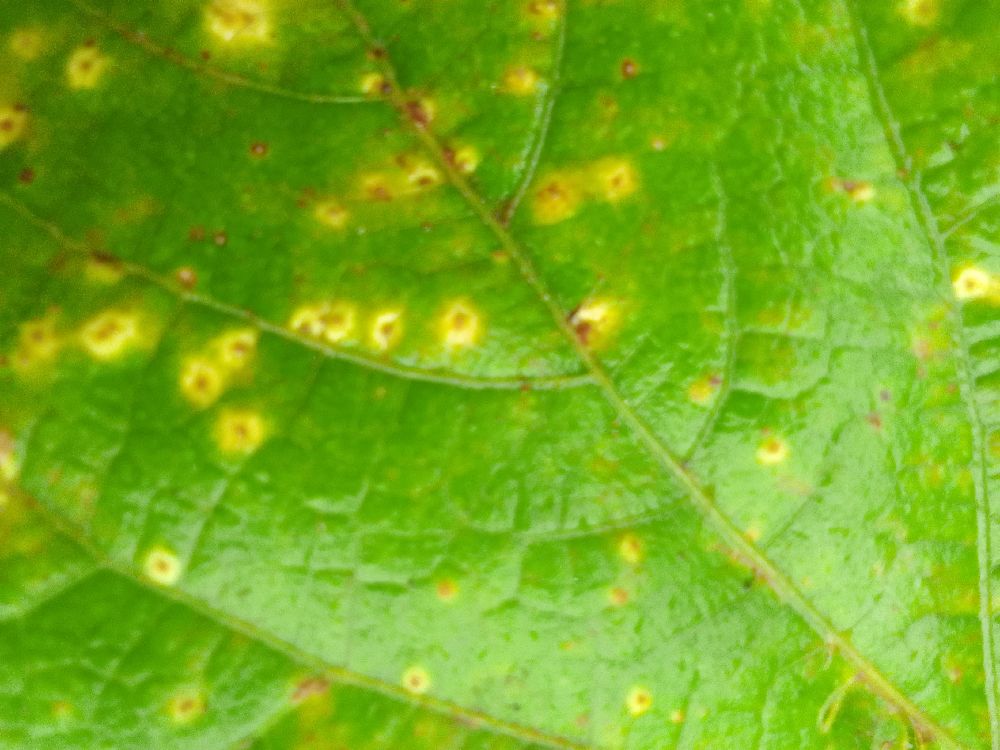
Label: rust